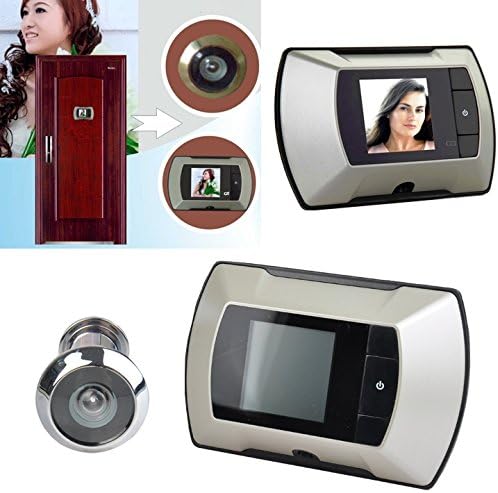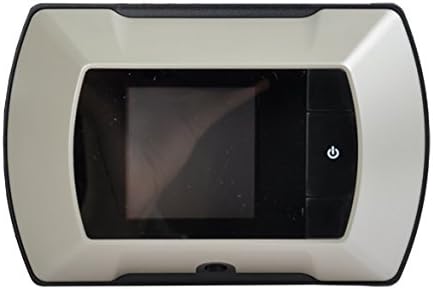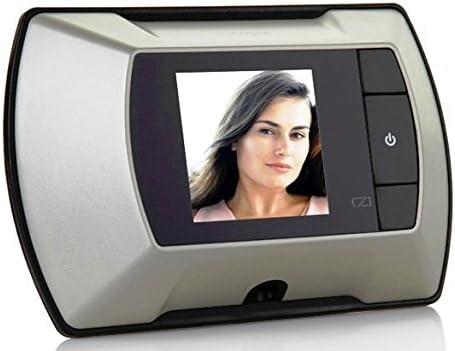
2.4" Wide Angle Electronic Door Viewer Cat Eye Doorbell HD Camera Peephole Viewer
Category: Tools & Home Improvement
100% Brand New.  Color: champagne  Sizee: 13 x 9 x 2.5cm (1inch=2.54cm)  Are you afraid of missing the visitors or keeping them waiting for a long time? Do you have some concern about potential danger before you open the door? All your problems can be solved once you own our TFT Display 100-Degree Wide Angle Electronic Peephole Viewer Cat Eye Doorbell. With this screen, our peephole viewer allows you to see the scene outside from the monitor anytime. It means that no ring and view outside available when anyone presses the call button. Your best assistant in home life!  1. Fit any door whose thickness is 35-60 mm  2. Monitor outside by pressing the key  3. 2.4" color TFT screen  4. Adopt high-definition camera, making a better effect for image  5. Image brightness, color and volume can be adjusted  6. No radiation, low consumption and high resolution  7. It provides an extra security and convenience for you and your family  8. Installation is simple and convenient, users can install it by themselves  9. 2pcs AA batteries can support viewer outside for a long time  Specifications:  1. Screen: 2.4 inch Color TFT Display  2. Fits any Door: 35-60mm(Thickness)  3. Resolution: 300000 Pixels  4. Power: 2pcs AA Battery(Battery not included)  Note: Due to the difference between different monitors, the picture may not reflect the actual color of the item. We guarantee the style is the same as shown in the pictures. Thank you!  Package Content:  1 x Peephole Viewer  1 x Peephole Lens  1 x Based Flange  1 x Peephole Barrels  1 x Manual
Features: Color: champagne | Sizee: 13 x 9 x 2.5cm (1inch=2.54cm) | Fit any door whose thickness is 35-60 mm | Monitor outside by pressing the key | 2.4" color TFT screen